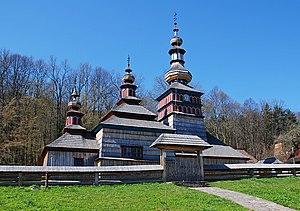
Mikulášová est un village de Slovaquie situé dans la région de Prešov.